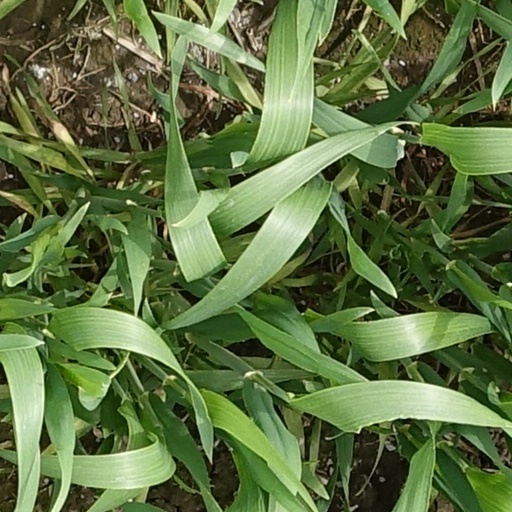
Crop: wheat